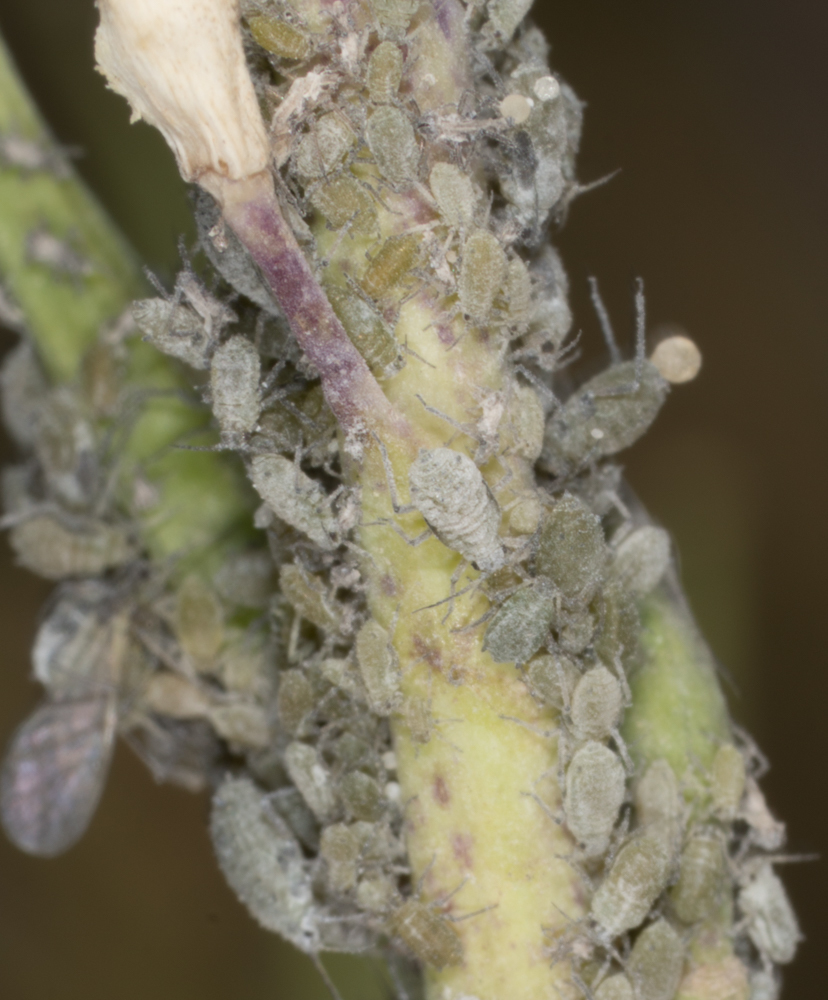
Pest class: cabbage_aphid